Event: Nepal Earthquake
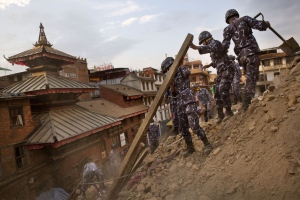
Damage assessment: damage